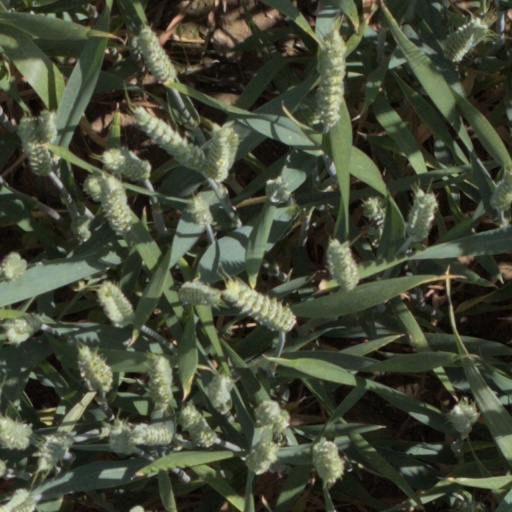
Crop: wheat